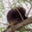
Label: porcupine